Salwarpe

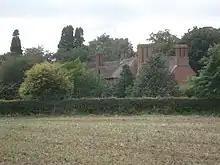
Salwarpe Court

Salwarpe has a post box dating from the reign of Queen Victoria. The wall-mounted box just beyond the churchyard was made by the Birmingham founders, Smith & Hawkes, based in Broad Street. It was made sometime between the mid-1850s and mid 1870s when Smith & Hawkes was active in the manufacture of post-boxes. The current box is the original, though it was reset in the early 2000s when it was in danger of being replaced by the Post Office.